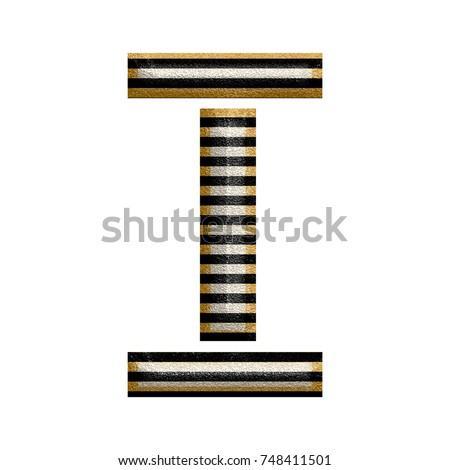
vintage aged black & white stripes style uppercase or capital letter i in a 3d illustration with a rustic striped texture and a stencil font isolated on a white background with clipping path .